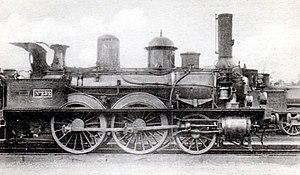
Locomotive Midi n° 232 à Bordeaux Saint-Jean.
La ligne de Ravezies à Pointe-de-Grave, anciennement ligne de Bordeaux-Saint-Louis à Pointe de Grave, et surnommée ligne du Médoc, est une ligne du réseau ferré français qui relie la gare de Ravezies au Verdon sur Mer et à la Pointe de Grave en traversant le Médoc. Une fois à la Pointe, la ville de Royan est reliée par correspondance avec le bac.